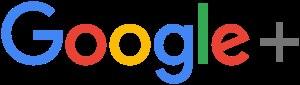
G Suite est une suite d'outils et de logiciels de productivité de type Cloud computing et de groupware destinée aux professionnels, proposée par Google sous la forme d'un abonnement.